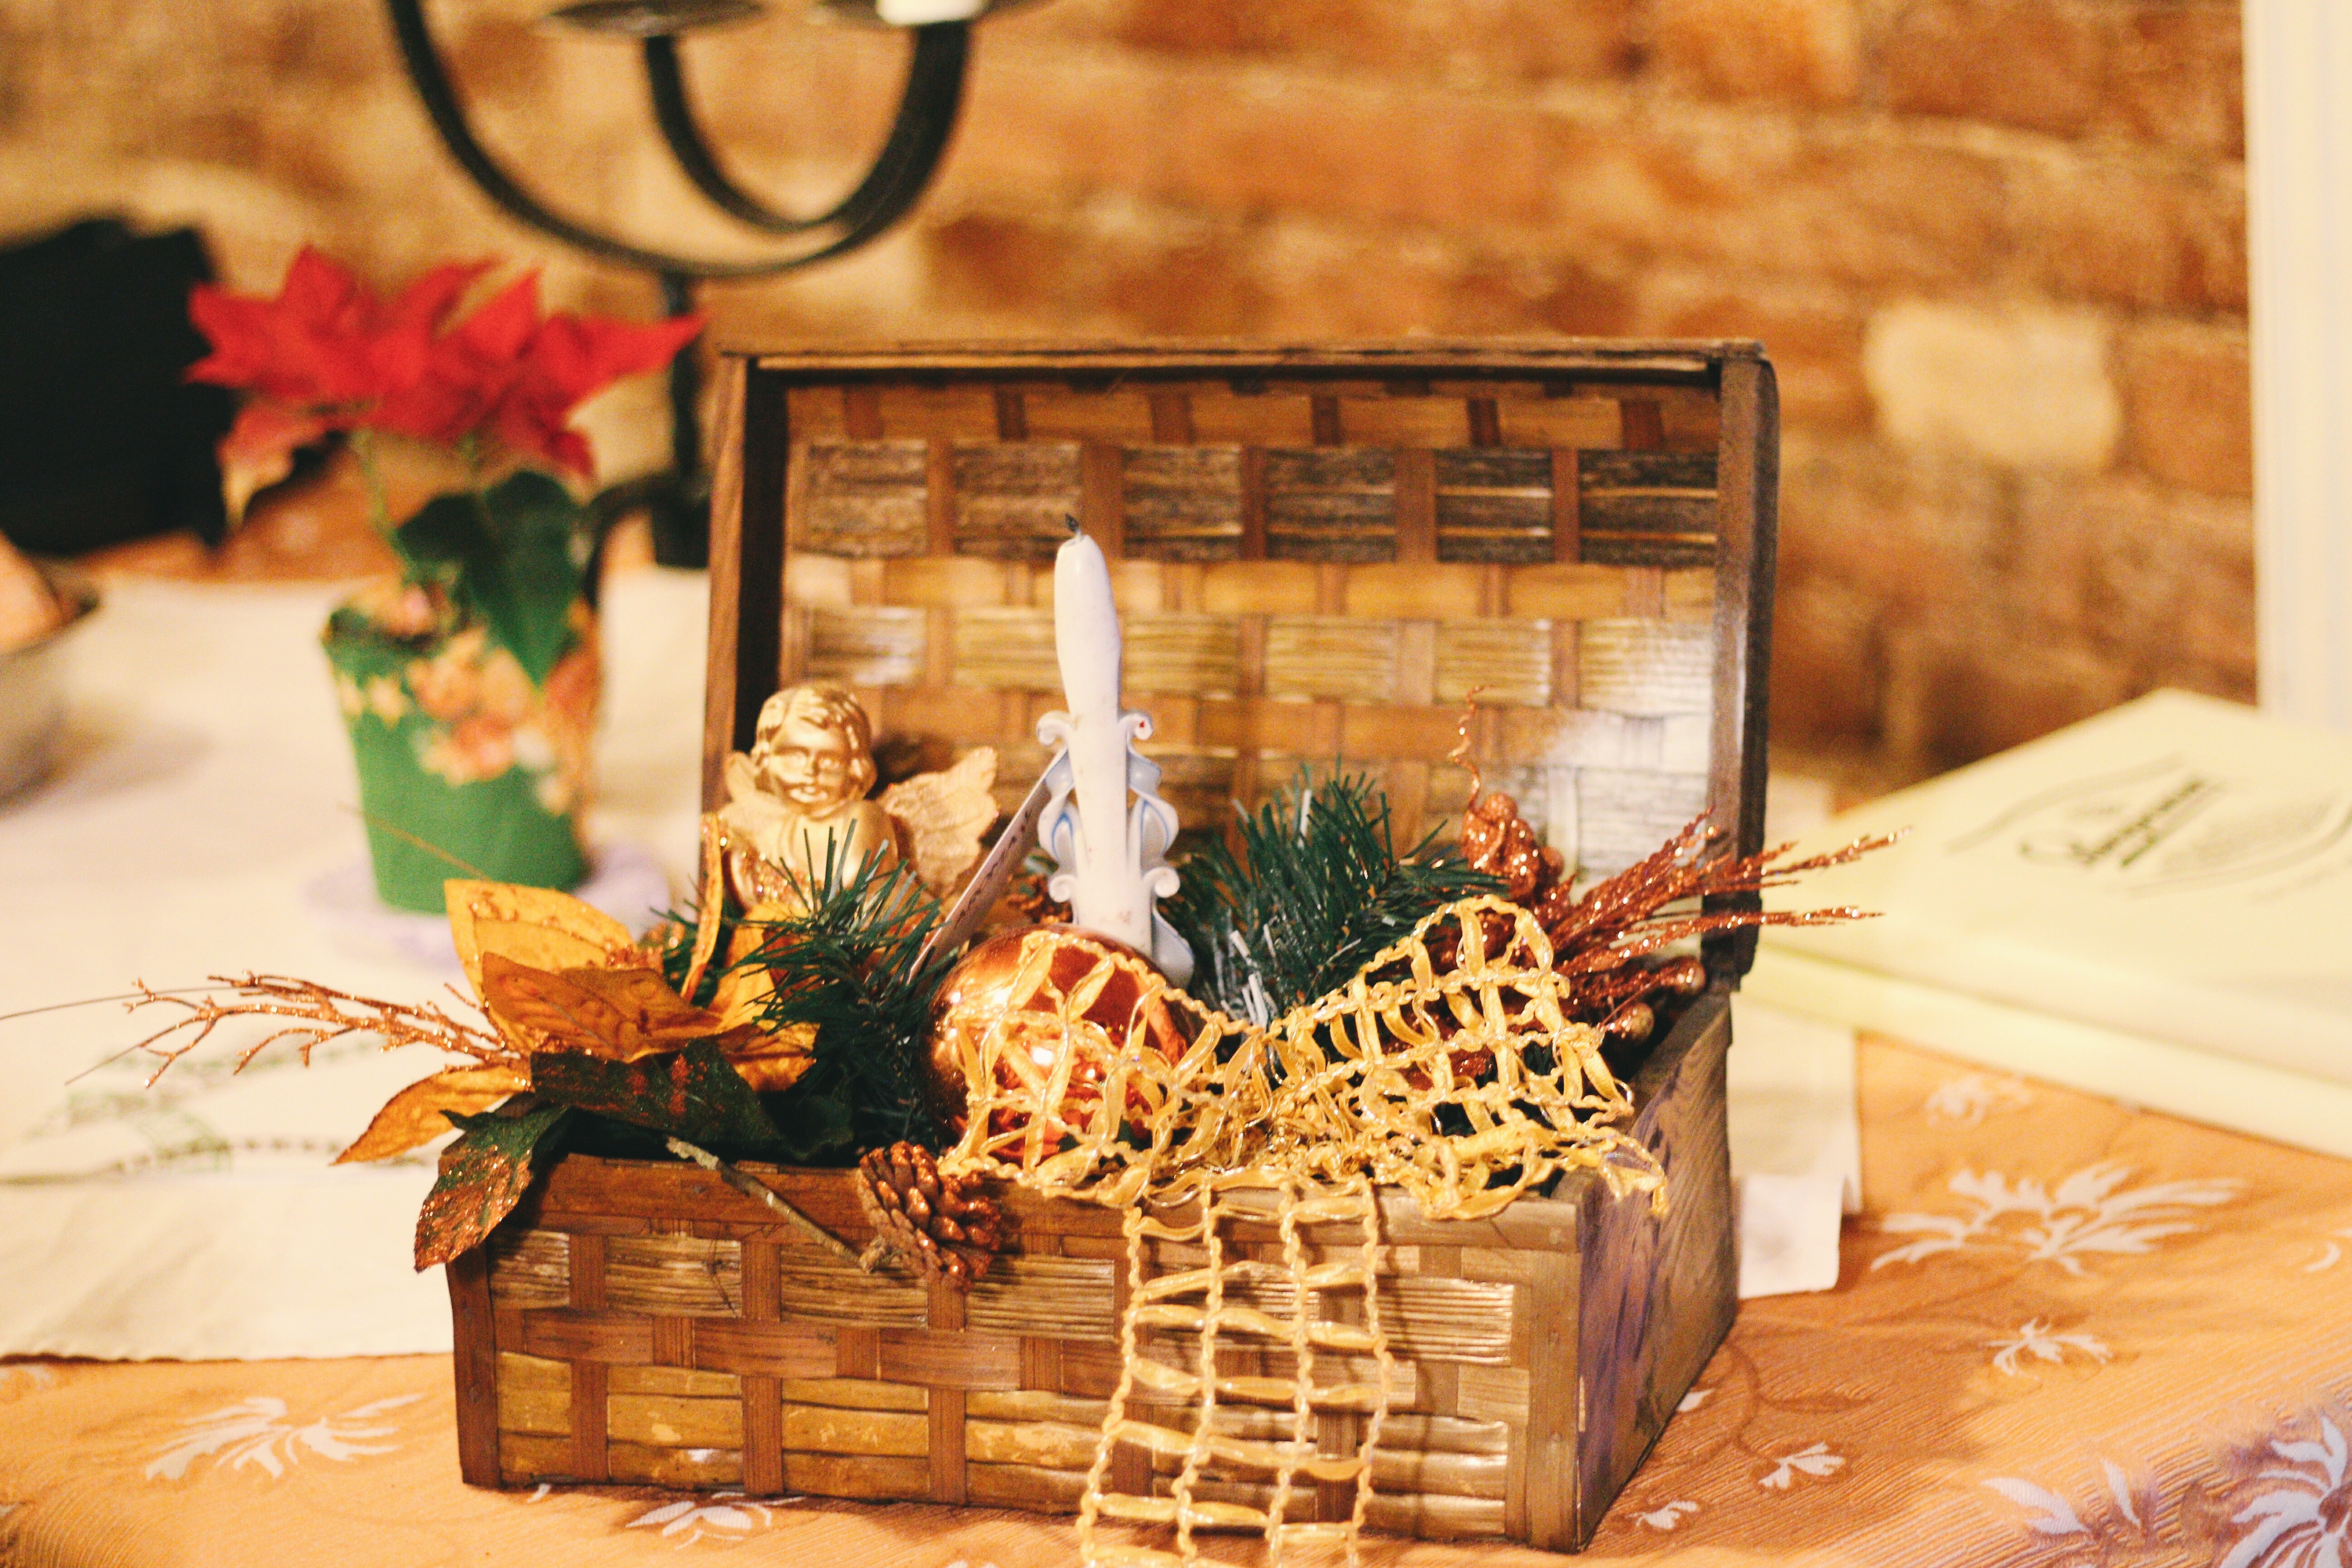
flower, meal, floristry, floral design, flower arranging